Ten Freedom Summers

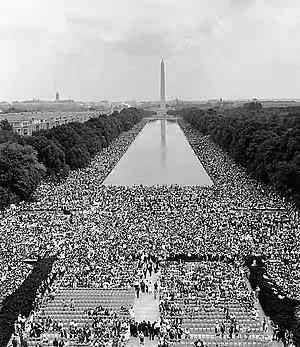
The 1963 March on Washington for Jobs and Freedom, reproduced on the album cover and one of many historical events to have inspired the music

The compositions are organized in three principal sections—"Defining Moments in America", "What Is Democracy?", and "Freedom Summers". Each section's pieces are meant to represent significant figures associated with the Civil Rights Movement during 1954 to 1964 and concepts relevant to the formation of institutions that evolved from human interaction, including government, media, and megacorporations. Jeff Dayton-Johnson from "All About Jazz" said although its movements "variously address Malcolm X, Dr. Martin Luther King Jr., Brown vs. Board of Education, Medgar Evers [and] the Little Rock Nine", the "thematic concerns nevertheless extend ... both backwards (to the 1857 Dred Scott case) and forward (to 9/11), and to a series of cross-cutting concerns (e.g., democracy, the freedom of the press and the black church)."